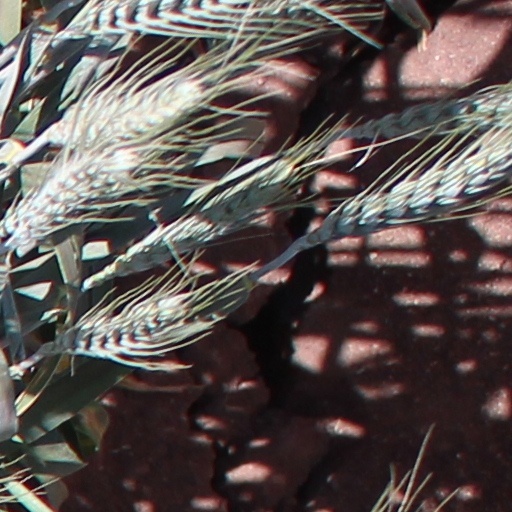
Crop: wheat